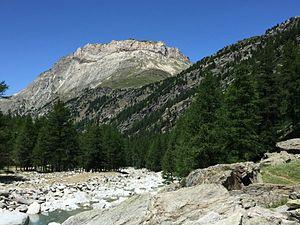
Pointe de Belecombe depuis le Val d'Ambin
Sollières-Sardières ou Val-Cenis Sollières-Sardières est une ancienne commune française située dans le département de la Savoie, en région Auvergne-Rhône-Alpes.
La Maurienne est une vallée intra-alpine et une région naturelle française, située dans le département de la Savoie en région Auvergne-Rhône-Alpes. D'une longueur de 125 km, elle est traversée par la rivière de l'Arc. Elle correspond à l'une des six provinces historiques de la Savoie, qui fut un pagus, puis au comté de Maurienne intégré au comté de Savoie avant de devenir l'une des provinces administratives du duché de Savoie.
La pointe de Bellecombe est une montagne de 2 755 m d'altitude en Haute-Maurienne dans les Alpes. Située en aval de la commune de Sollières-Sardières elle en constitue sa limite sud-est et surplombe le val d'Ambin dans le massif du Mont-Cenis. De 1860 à 1947, il a été un sommet frontalier. Durant le second conflit mondial, il a été au cœur d'intenses combats pour la libération de la Haute-Maurienne. Cette région est l'une des dernières portions de France libérée de l'occupant nazi.